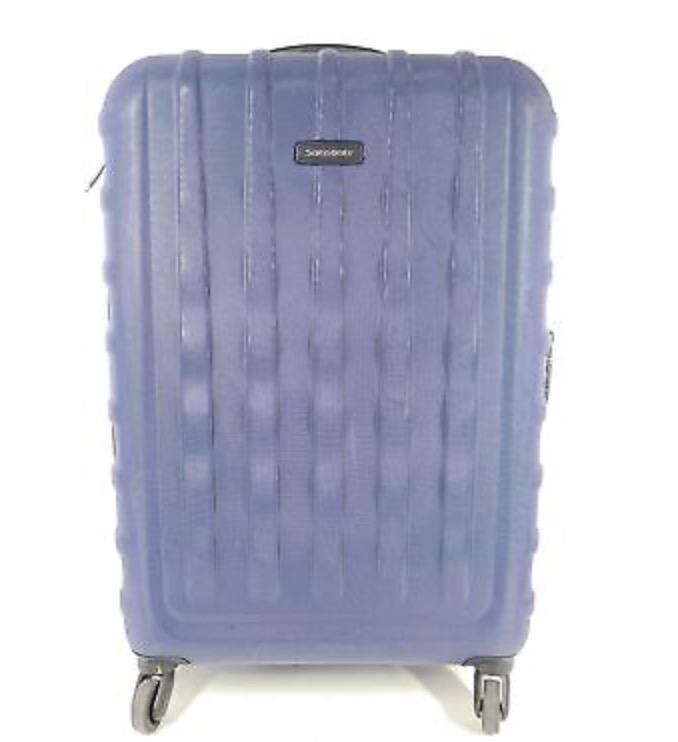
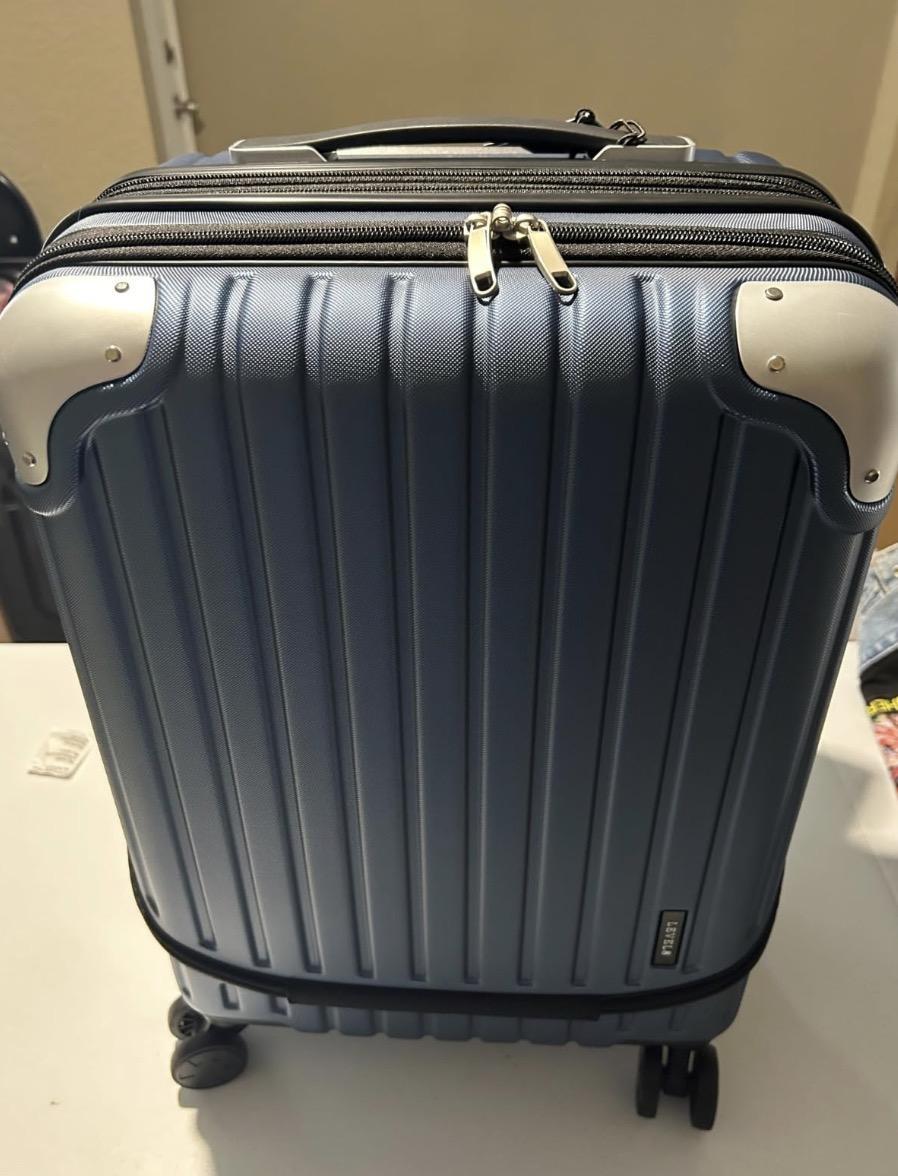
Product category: items_tea
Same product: no